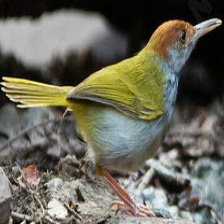
Species: TAILORBIRD
Scientific name: ORTHOTOMUS ATROGULARIS